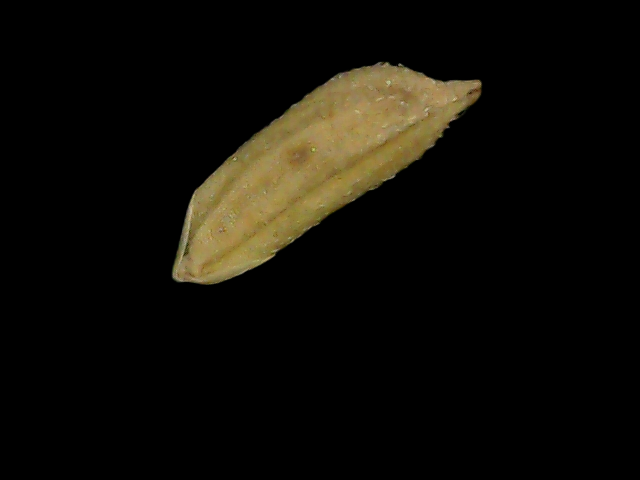
Rice variety: Bd49